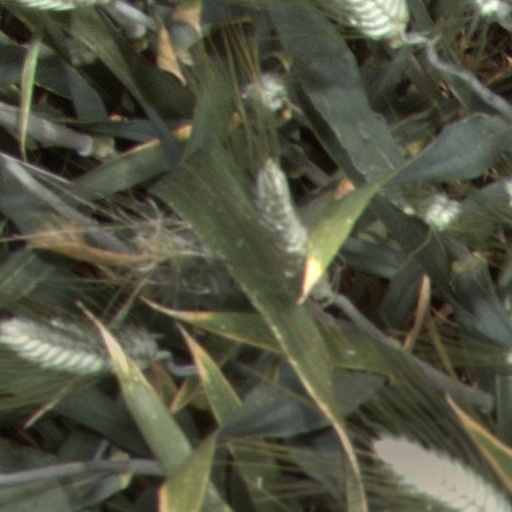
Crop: wheat